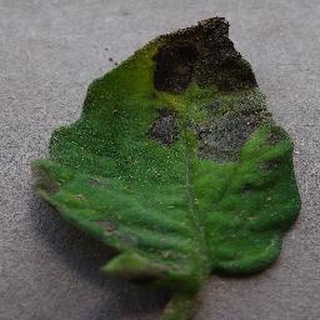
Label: tomato_early_blight